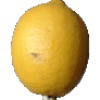
Label: lemon